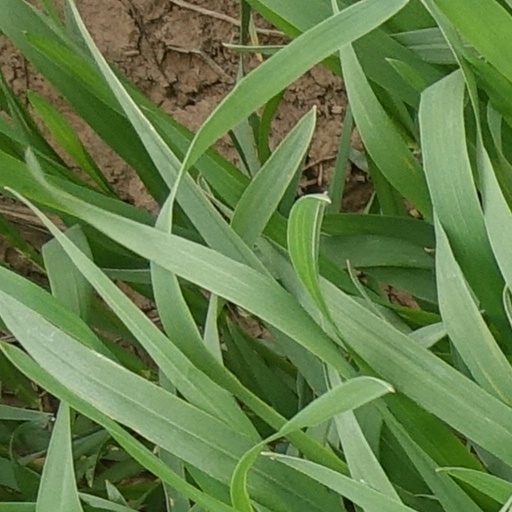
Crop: wheat